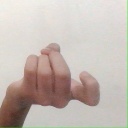
अक्षर: ज